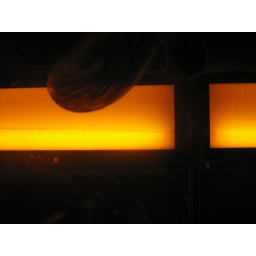
Creepy view out window on green line metro in MTL